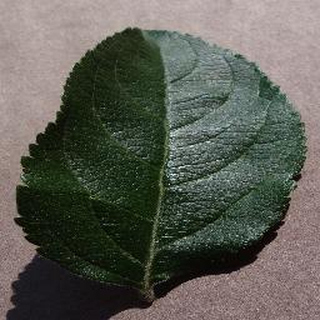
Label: healthy_apple